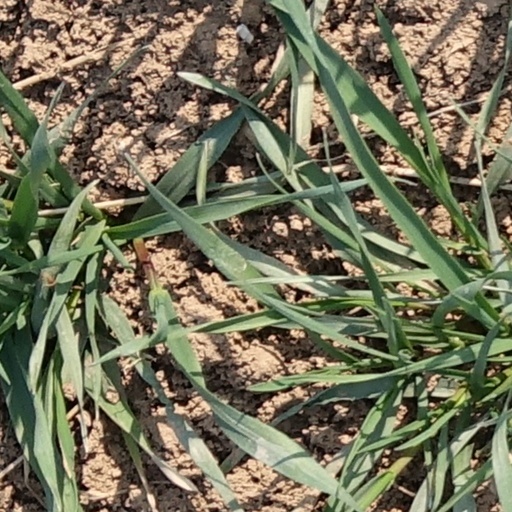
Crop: wheat